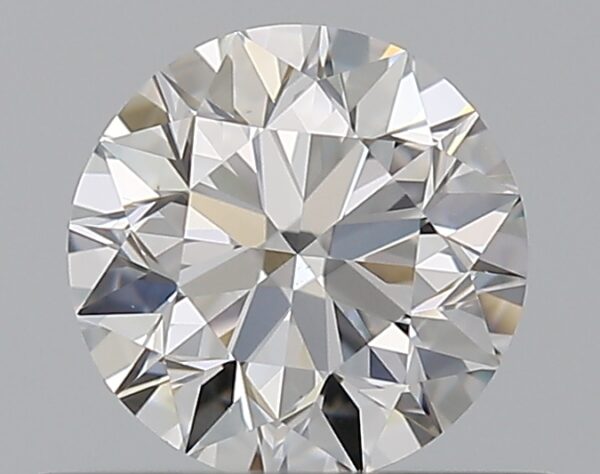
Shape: round
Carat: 0.5
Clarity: VS2
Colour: E
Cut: EX
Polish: EX
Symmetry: EX
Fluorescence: N
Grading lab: GIA
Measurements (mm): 5.02 x 5.06 x 3.17